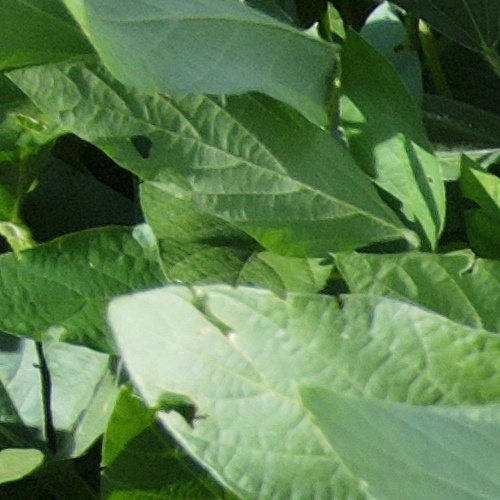
Label: Caterpillar